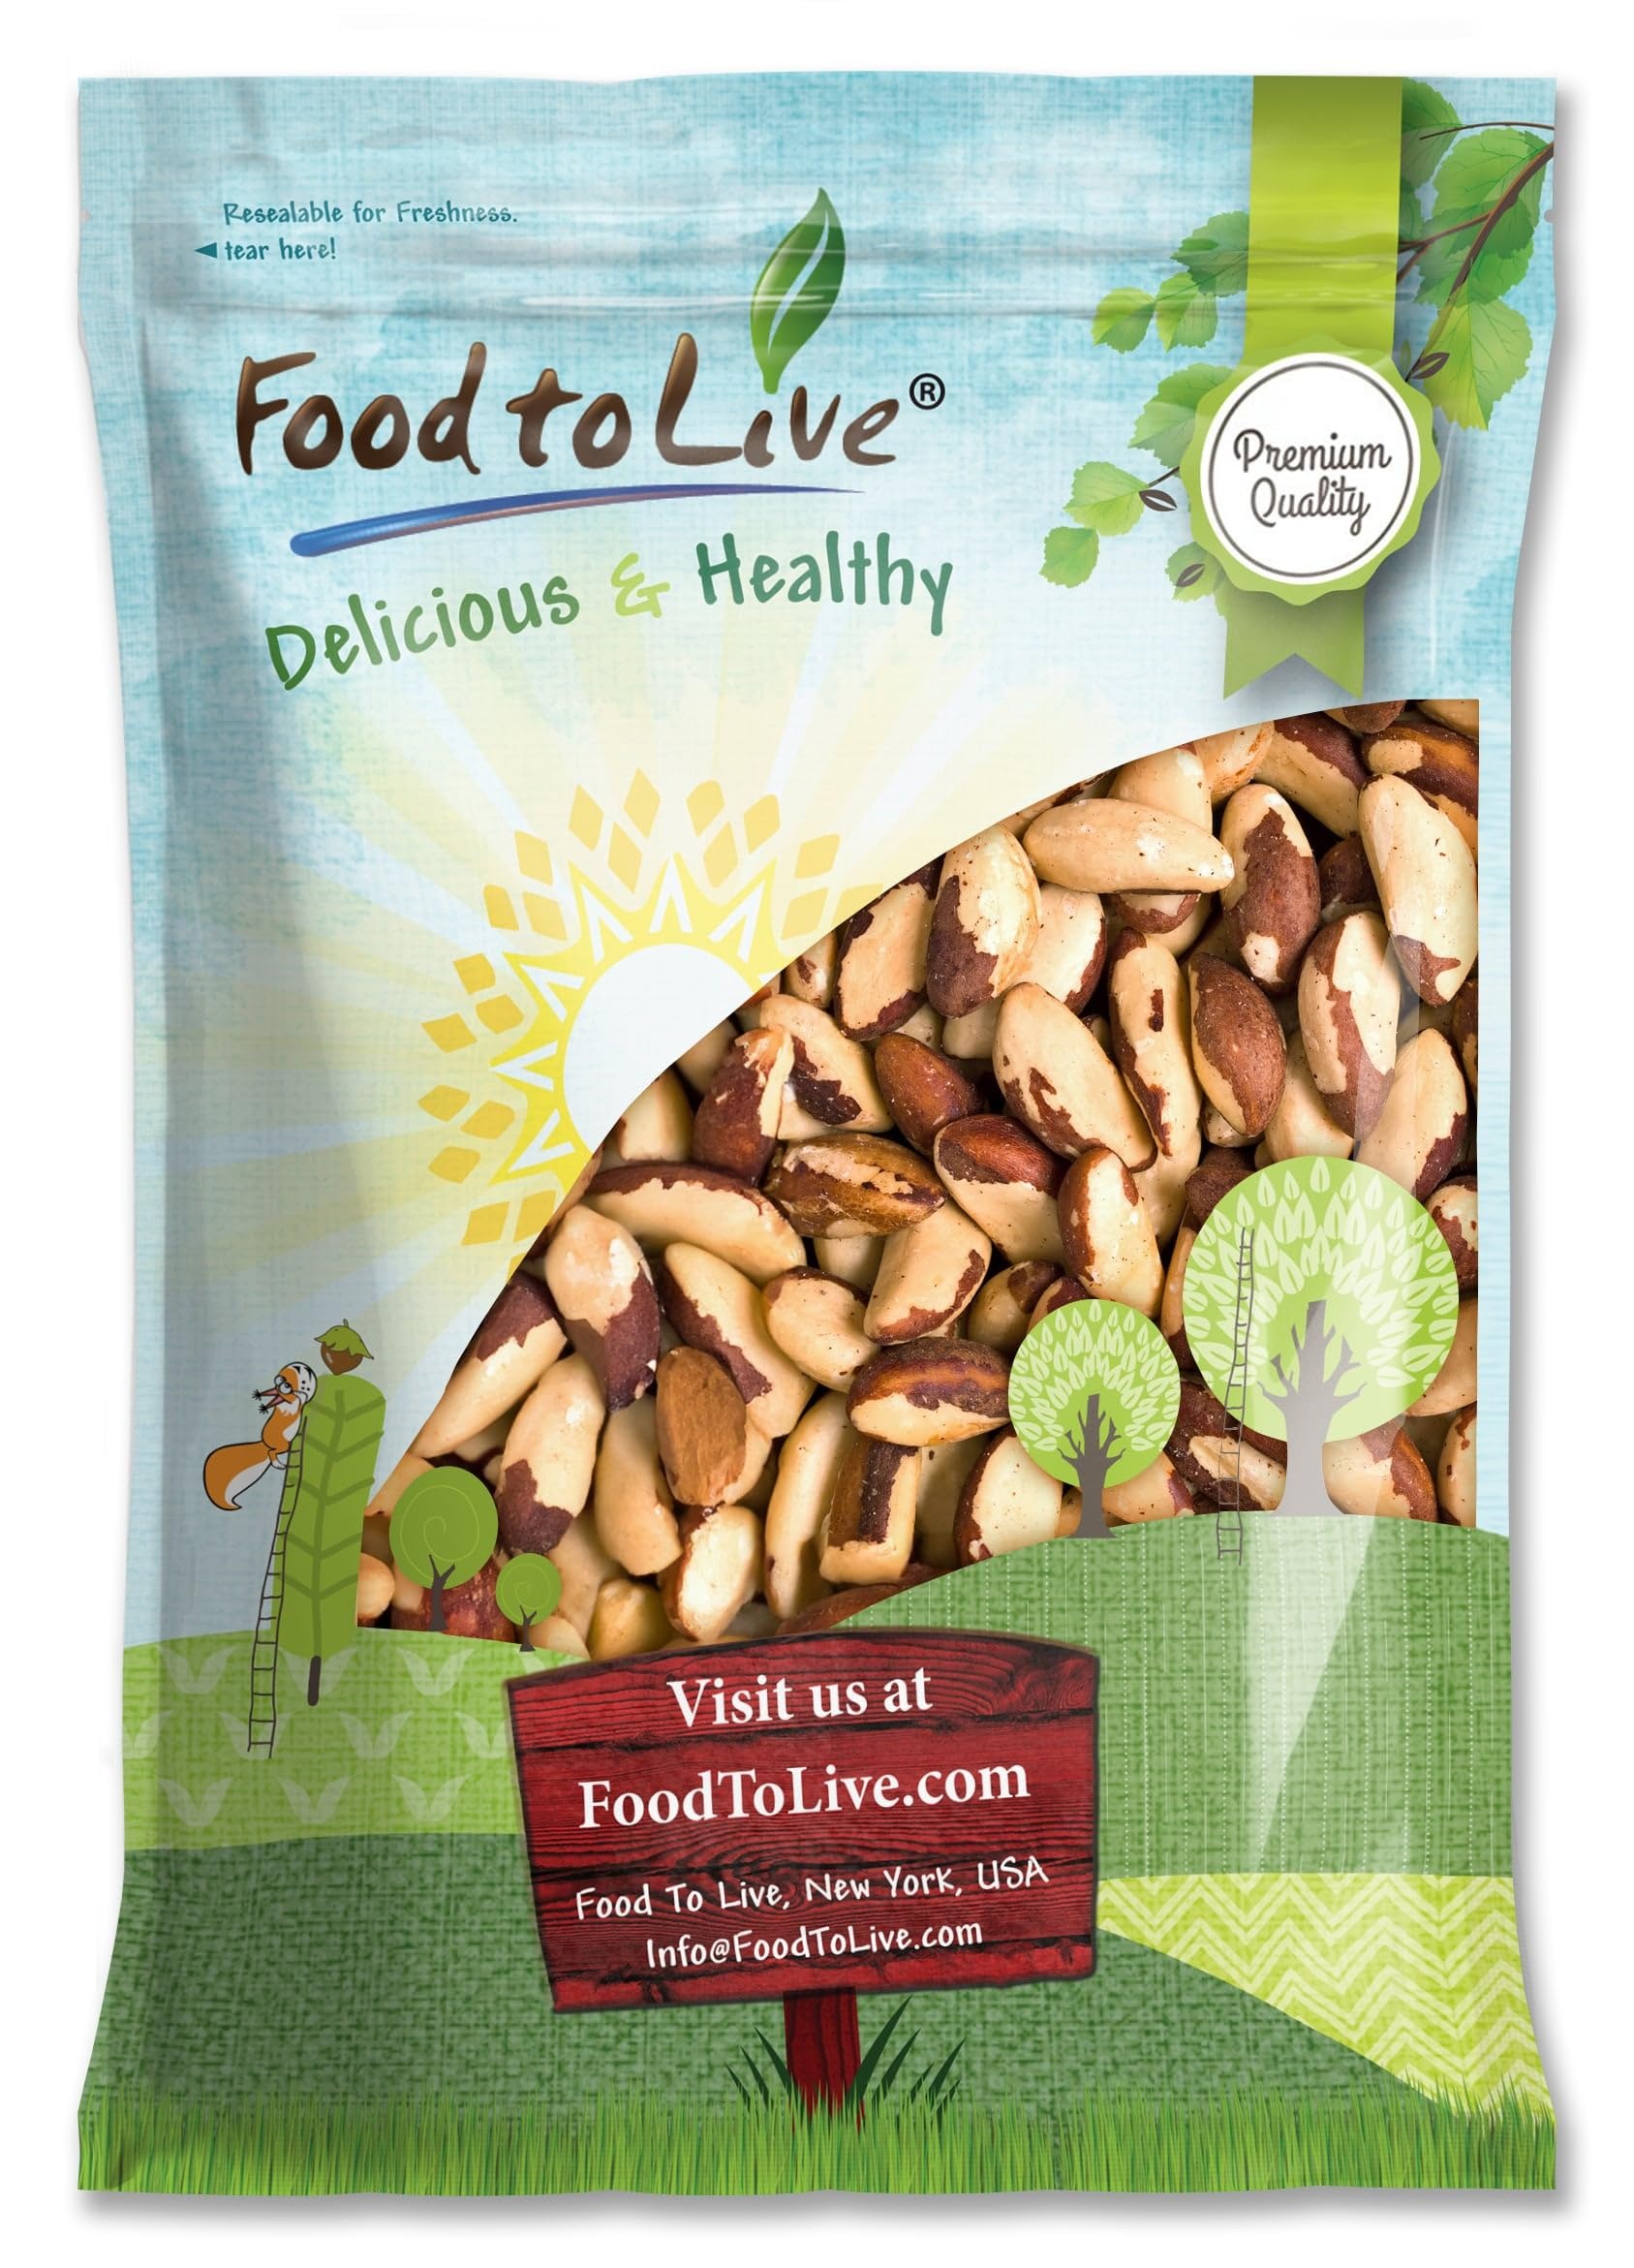
Item Name: Food to Live Raw Brazil Nuts, 8 Pound - Non-GMO Verified, Raw, Whole, No Shell, Unsalted, Kosher, Vegan, Keto and Paleo Friendly, Bulk, Low Sodium and Low Carb Food, Great Trail Mix
Bullet Point 1: ✔️Brazil Nuts from Food to Live are 100% natural, and are ready to eat and make a great snack.
Bullet Point 2: ✔️Their deliciously rich flavor makes Brazil nuts an excellent addition to desserts and other dishes.
Bullet Point 3: ✔️Food to Live Brazil nuts are shelled and raw, you can roast and flavor them to your taste.
Bullet Point 4: ✔️Wonderful source of selenium and many essential minerals, these nuts are great for you.
Bullet Point 5: ✔️Packed in a resealable bag that will keep your Brazil nuts fresh for many months.
Product Description: Brazil nuts are full of flavor and nutrients. You can snack on them raw at any time, even if you are on a diet. These delicious nuts are packed with dietary fiber and proteins. Nutritional Value Our Brazil nuts are of the highest quality and full of essential nutrients, such as vitamin E, copper, and magnesium. They are also the best source of selenium, one of the most potent natural antioxidants. 3-4 nuts are enough to meet your daily requirement of this precious mineral. Directions Food to Live Whole Brazil Nuts can be eaten raw, sprinkled over fruit or vegetable salads, and added to soups and vegetable dishes. They taste exceptionally well in desserts and confections. This product is processed in a facility that also processes wheat. WARNING: Contains Tree Nuts!
Value: 128.0
Unit: Ounce

Price: 99.52